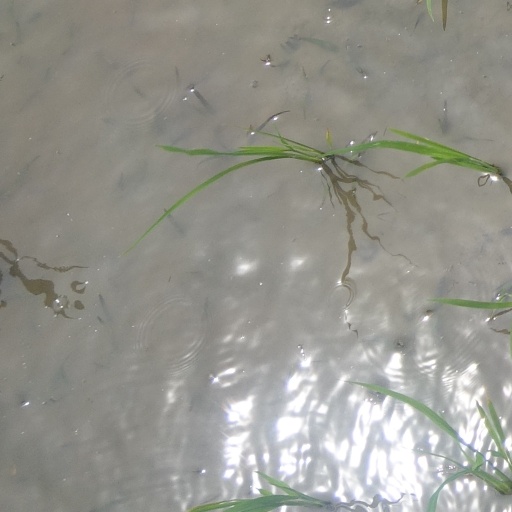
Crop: rice